History of Shrewsbury Town F.C.

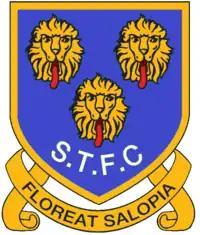
Loggerheads emblem used by the club between 1993 and 2007

In the 1999–2000, Shrewsbury endured a poor season, with King being sacked in November as the club flirted with relegation. Former Everton captain and Welsh international Kevin Ratcliffe was appointed manager steered the club from relegation on the final day of 1999–2000. With the club facing relegation to the Conference, a 2–1 victory away to Exeter City kept the club in the league, after Carlisle United and Chester City both lost, Chester being relegated.